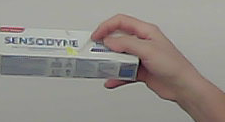
Product: sensodyne_toothpaste